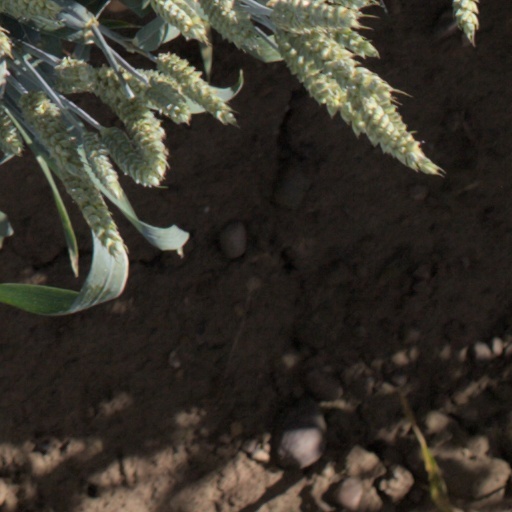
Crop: wheat